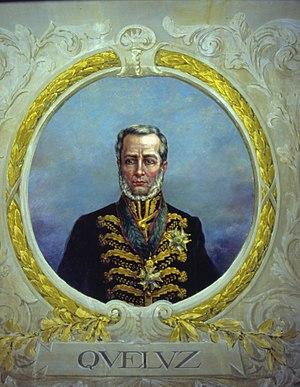
João Severiano Maciel da Costa, marquis de Queluz est un magistrat, homme politique et ministre brésilien.